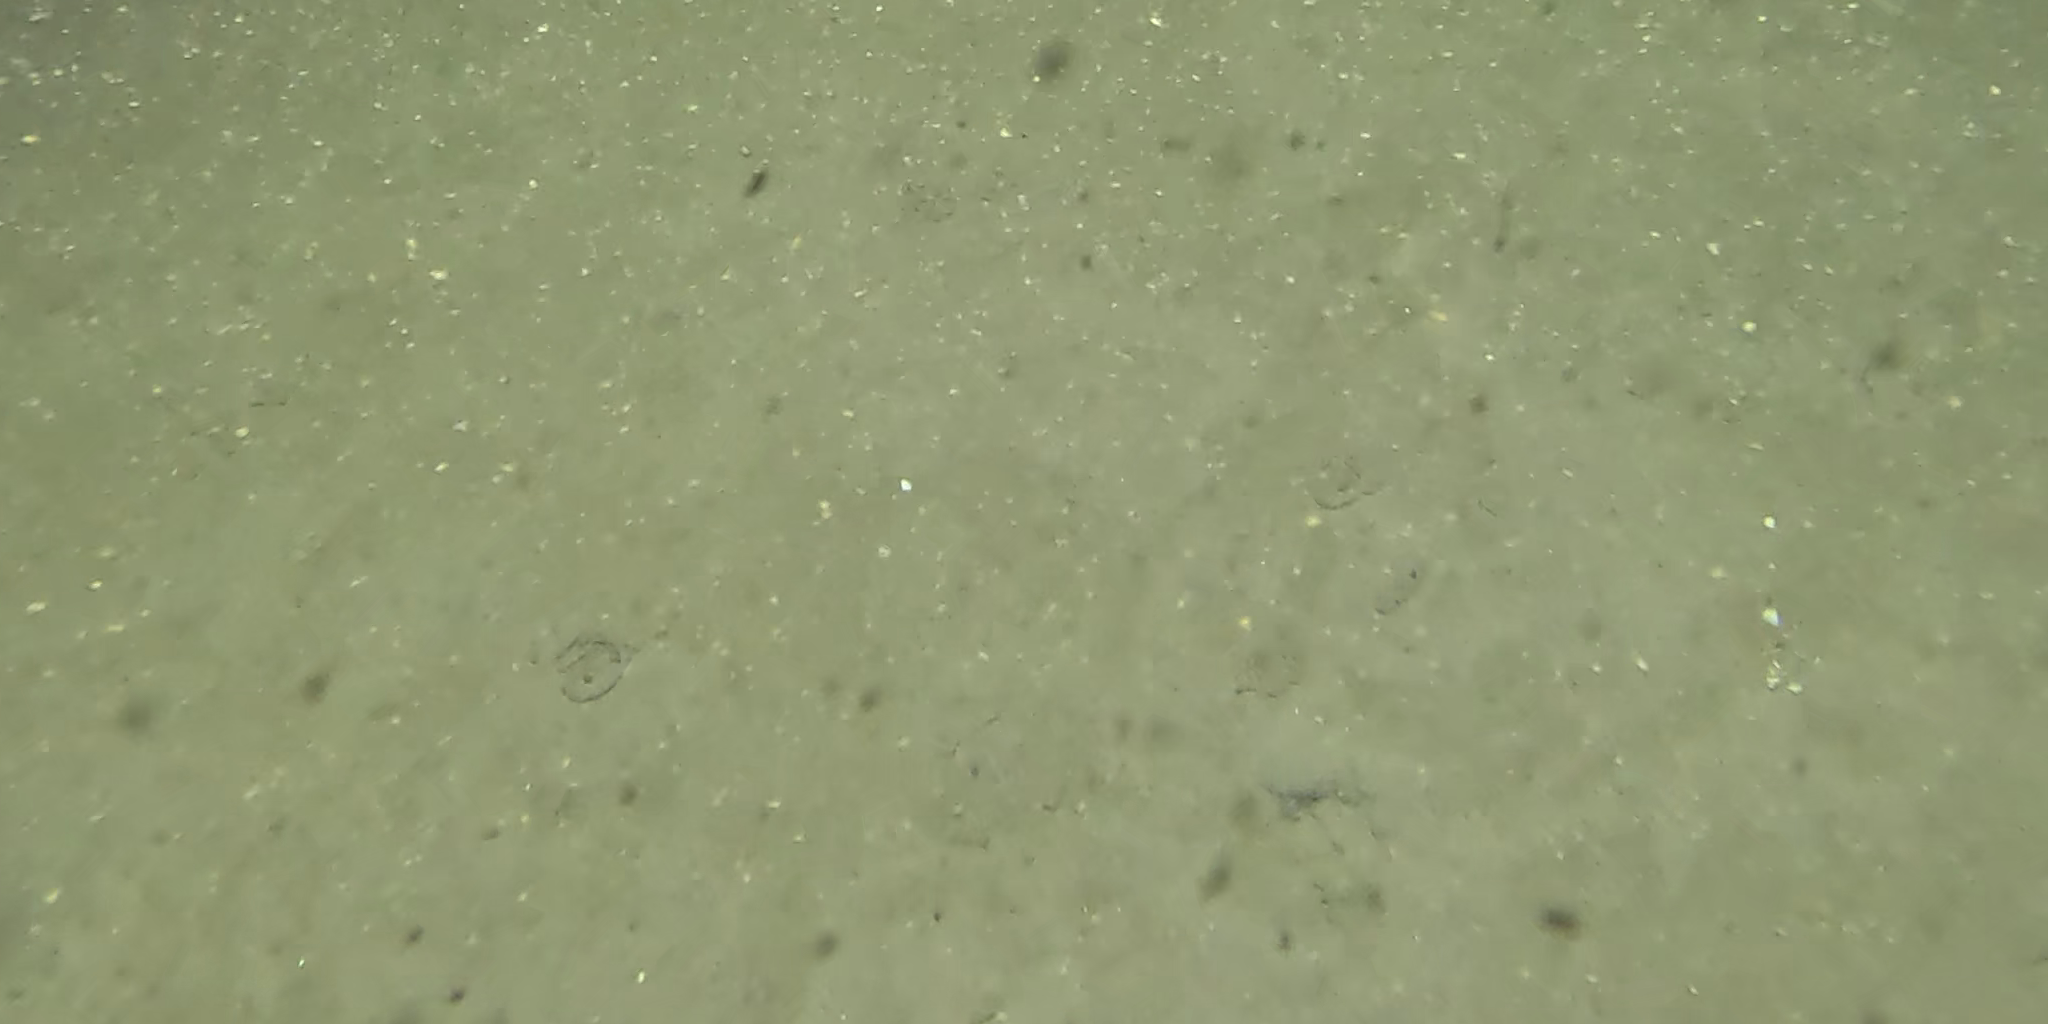
Seabed habitat: sand